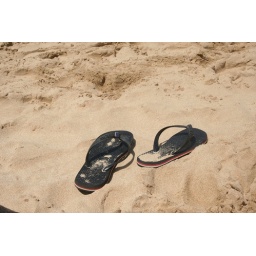
My neighbour's dog bit my beloved havaianas during my last trip home in 2009.